Rocky River station

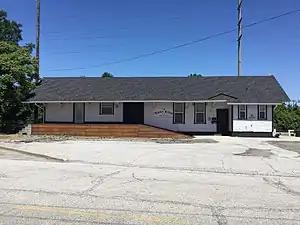
Station building in Rocky River, 2018

Rocky River station is a former New York, Chicago and St. Louis Railroad station in Rocky River, Ohio.